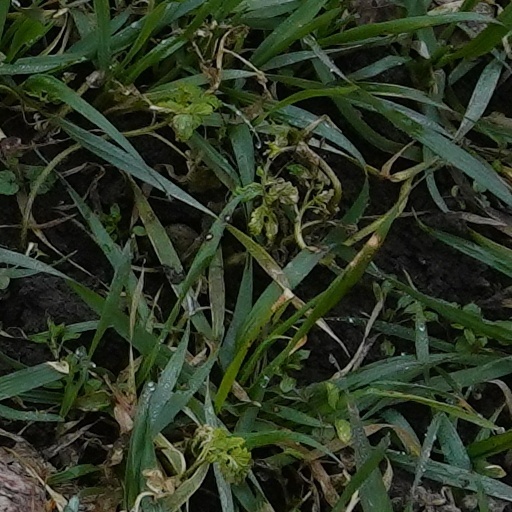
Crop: wheat